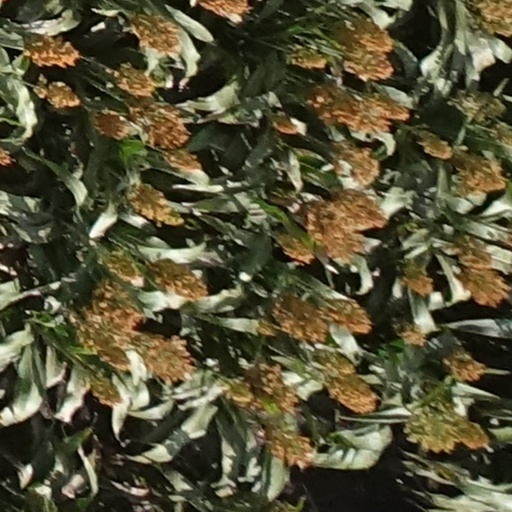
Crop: sorghum